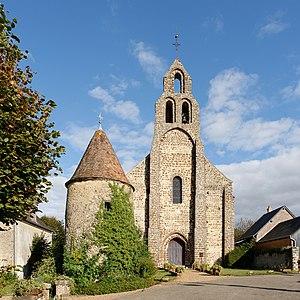
Église Notre-Dame d'Arville (Loir-et-Cher, France) This building is inscrit au titre des Monuments Historiques. It is indexed in the Base Mérimée, a database of architectural heritage maintained by the French Ministry of Culture,
Cet article recense les monuments historiques français classés en 1954.
Cet article recense les monuments historiques de Loir-et-Cher, en France.